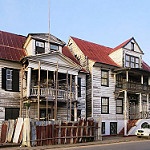
Label: buildings